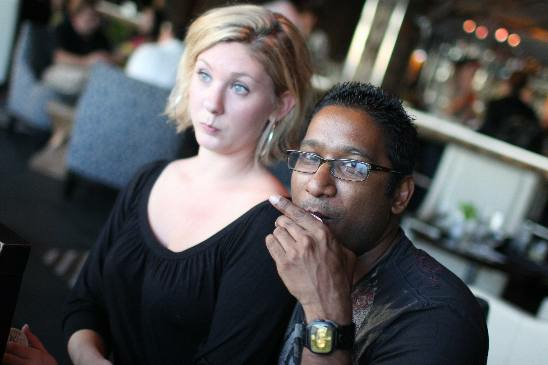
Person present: Yes